Andy Hilbert

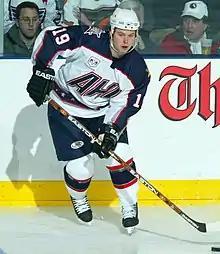
Hilbert in the 2003 AHL All-Star Game

As a youth, Hilbert played in the 1995 Quebec International Pee-Wee Hockey Tournament with the Detroit Little Caesars minor ice hockey team.